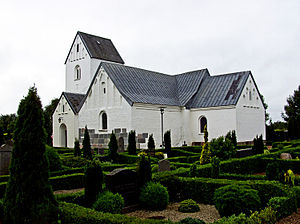
Fly Kirke
Fly Kirke
fra sydøst
Kirke er en kirke i Fly Sogn der er et sogn i Viborg Domprovsti, Viborg Stift, og beliggende i Viborg Kommune.